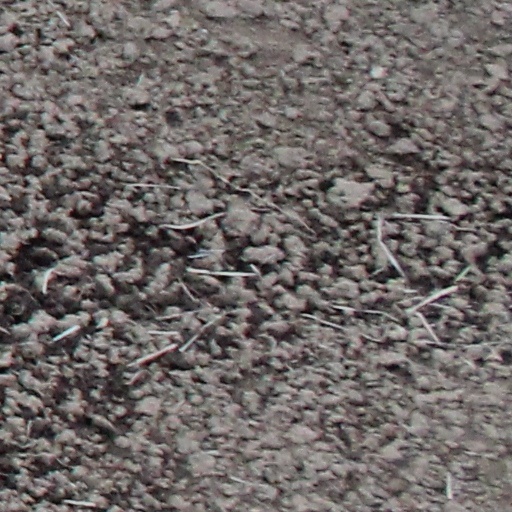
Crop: wheat